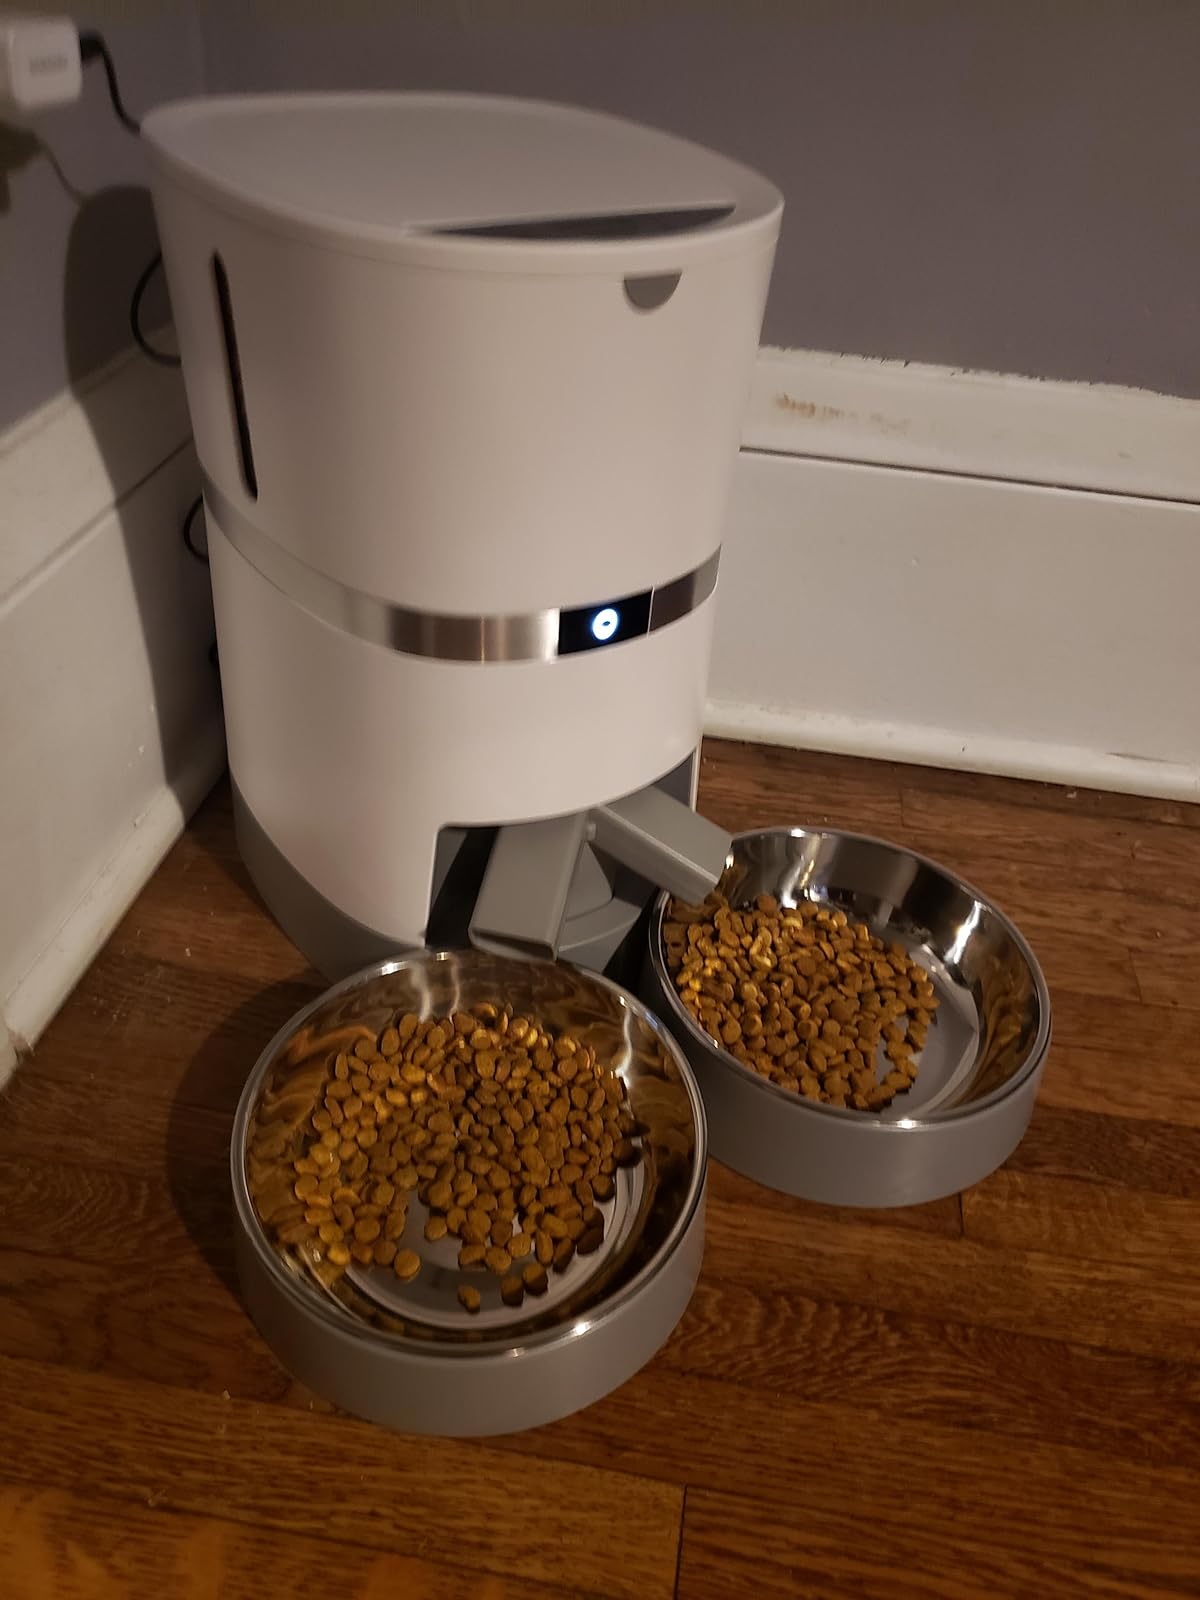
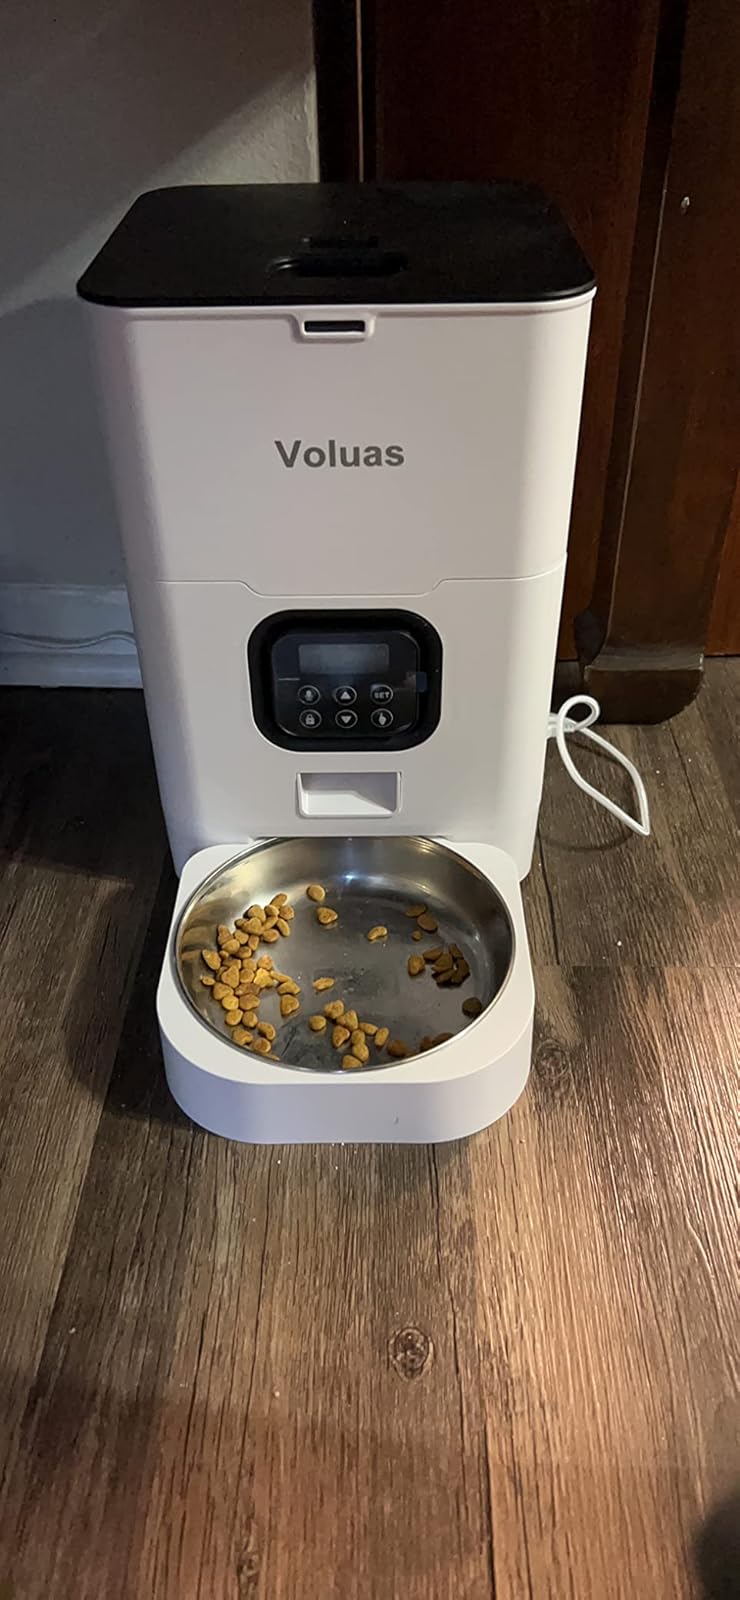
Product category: items_feeder
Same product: no